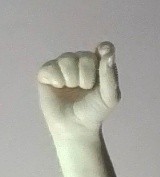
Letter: fa